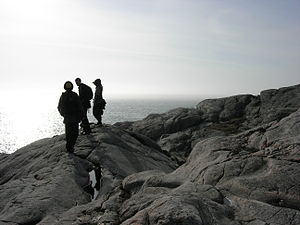
Sotra
Sotra i marts
Sotra eller Store Sotra er en ø i Hordaland fylke i Norge; Sotra ligger vest for Bergen. Den er 246 km² stor og har 27.000 indbyggere og ligger i Øygarden kommune. I folkemunde bruges betegnelsen Sotra også om øerne Bildøy og Litlesotra.